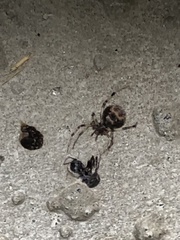
Species: Parasteatoda_tepidariorum